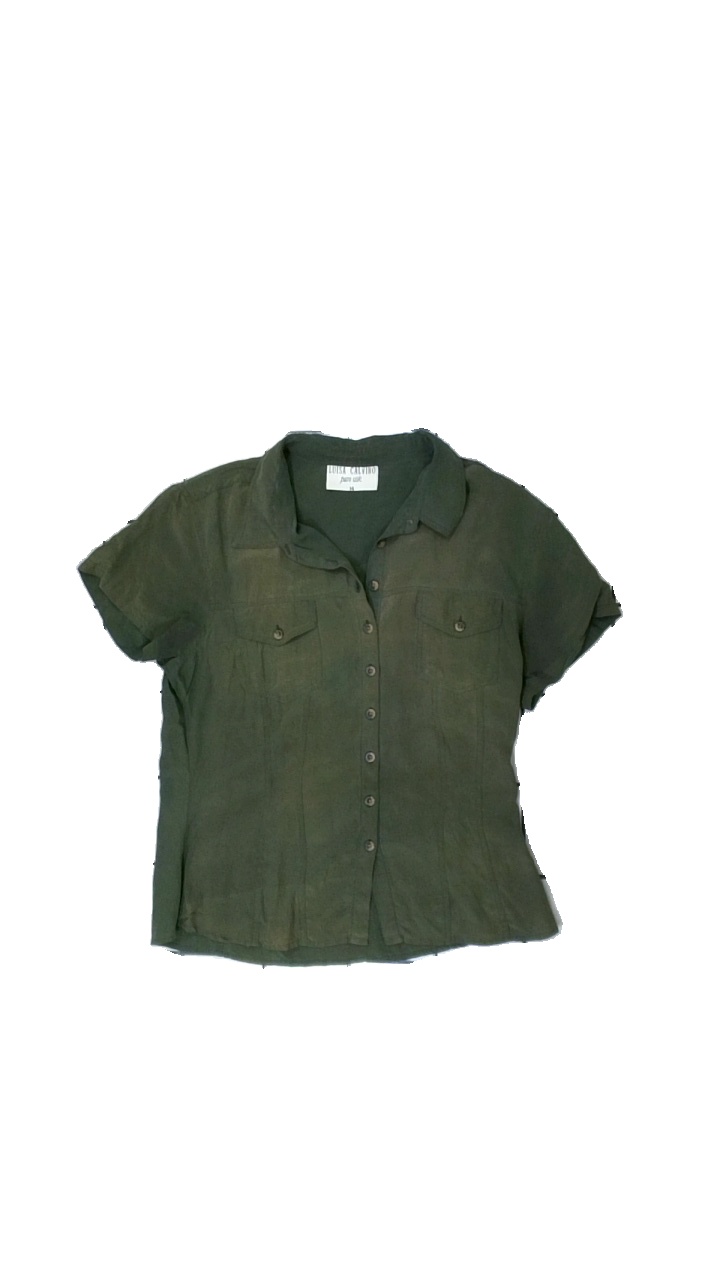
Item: Shirt (Ladies)
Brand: Missing
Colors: Green
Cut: Regular
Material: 100% silk
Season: All
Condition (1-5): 3
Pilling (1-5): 4
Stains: Minor
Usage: Recycle
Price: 50-100